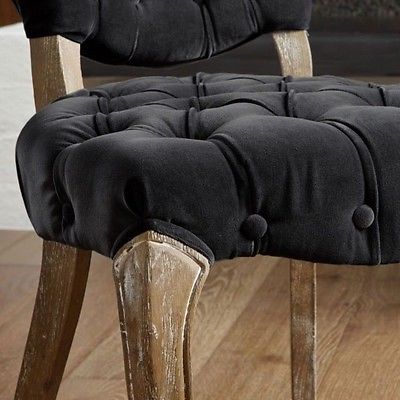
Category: chair